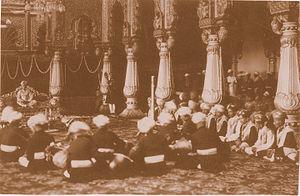
Le Palais de Mysore, autrement connu comme le Palais d'Ambavilas est un palais historique et une résidence royale situé à Mysore dans l'état du Karnataka en Inde. C'est la résidence officielle de la dynastie des Wodeyar et le siège du Royaume de Mysore.